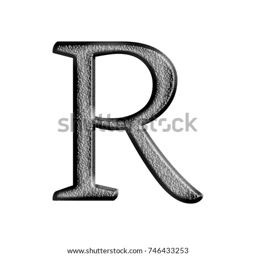
rough gray stone textured uppercase or person in a 3d illustration with a rocky worn or chiseled surface texture and classic font isolated on a white background with clipping path .